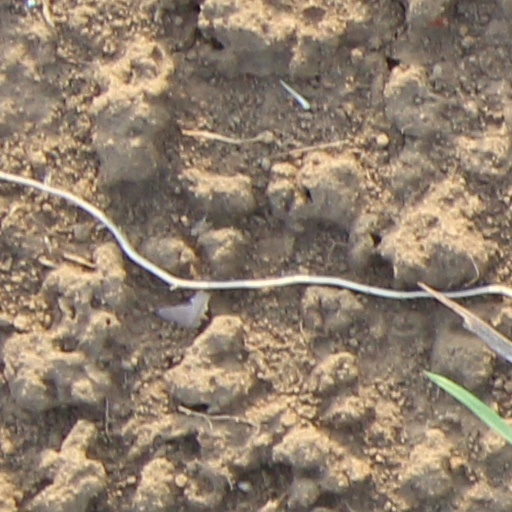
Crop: wheat